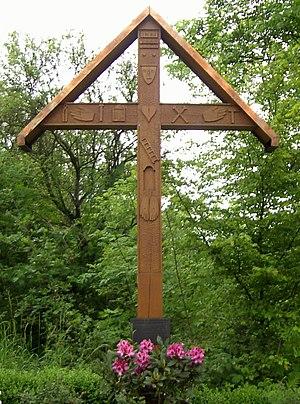
Dans le symbolisme chrétien, on appelle croix de la Passion une croix installée en extérieur ou dans une église, ou bien peinte ou sculptée, caractérisée par la représentation des « instruments de la Passion » du Christ, dans le but de rappeler au fidèle la succession de ses événements.